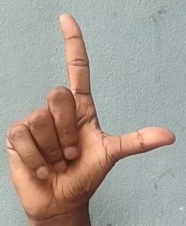
ASL sign: L